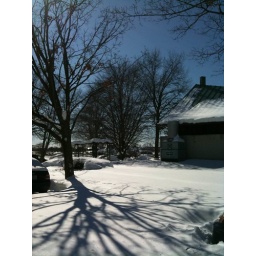
Not a cloud in the sky in the days after a huge snowstorm pummeled much of the East Coast.